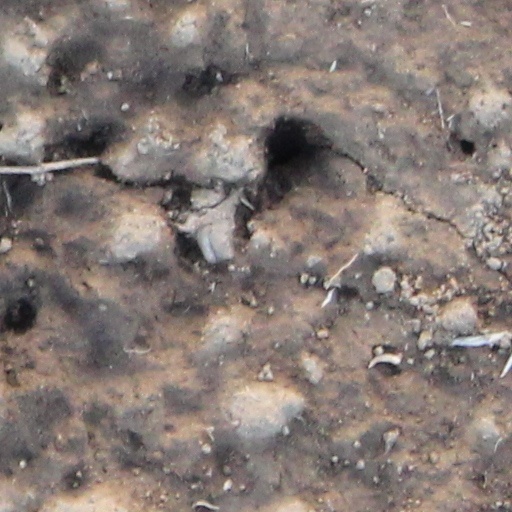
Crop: wheat